Pakistan Army Armoured Corps

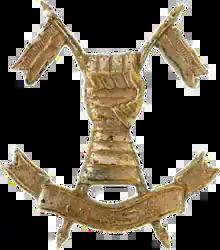
Badge of the Armored Corps

The Pakistan Army Armoured Corps is a military administrative and combined arms service branch of the Pakistan Army.